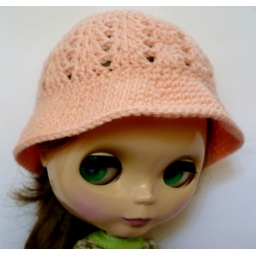
Blythe girl looks so sweet in this crocheted peach color hat :)